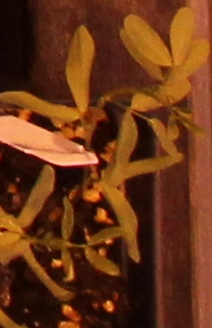
Label: Lentil